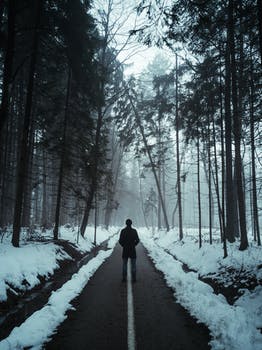
Label: No Watermark